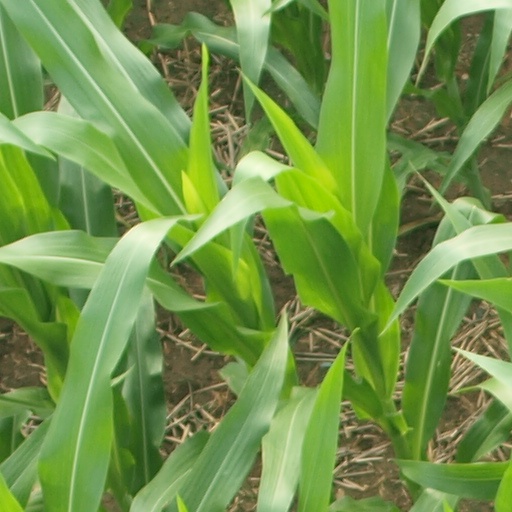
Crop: maize; corn